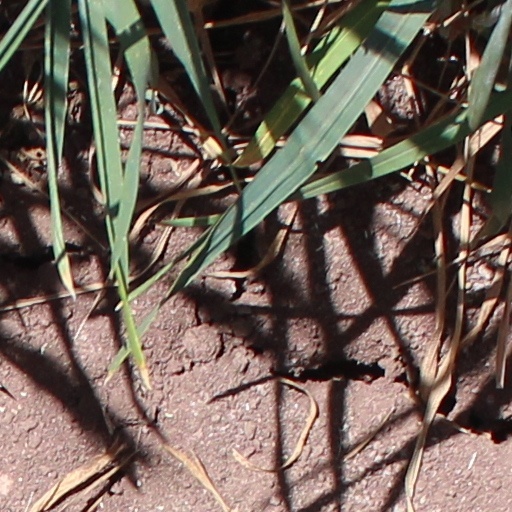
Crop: wheat